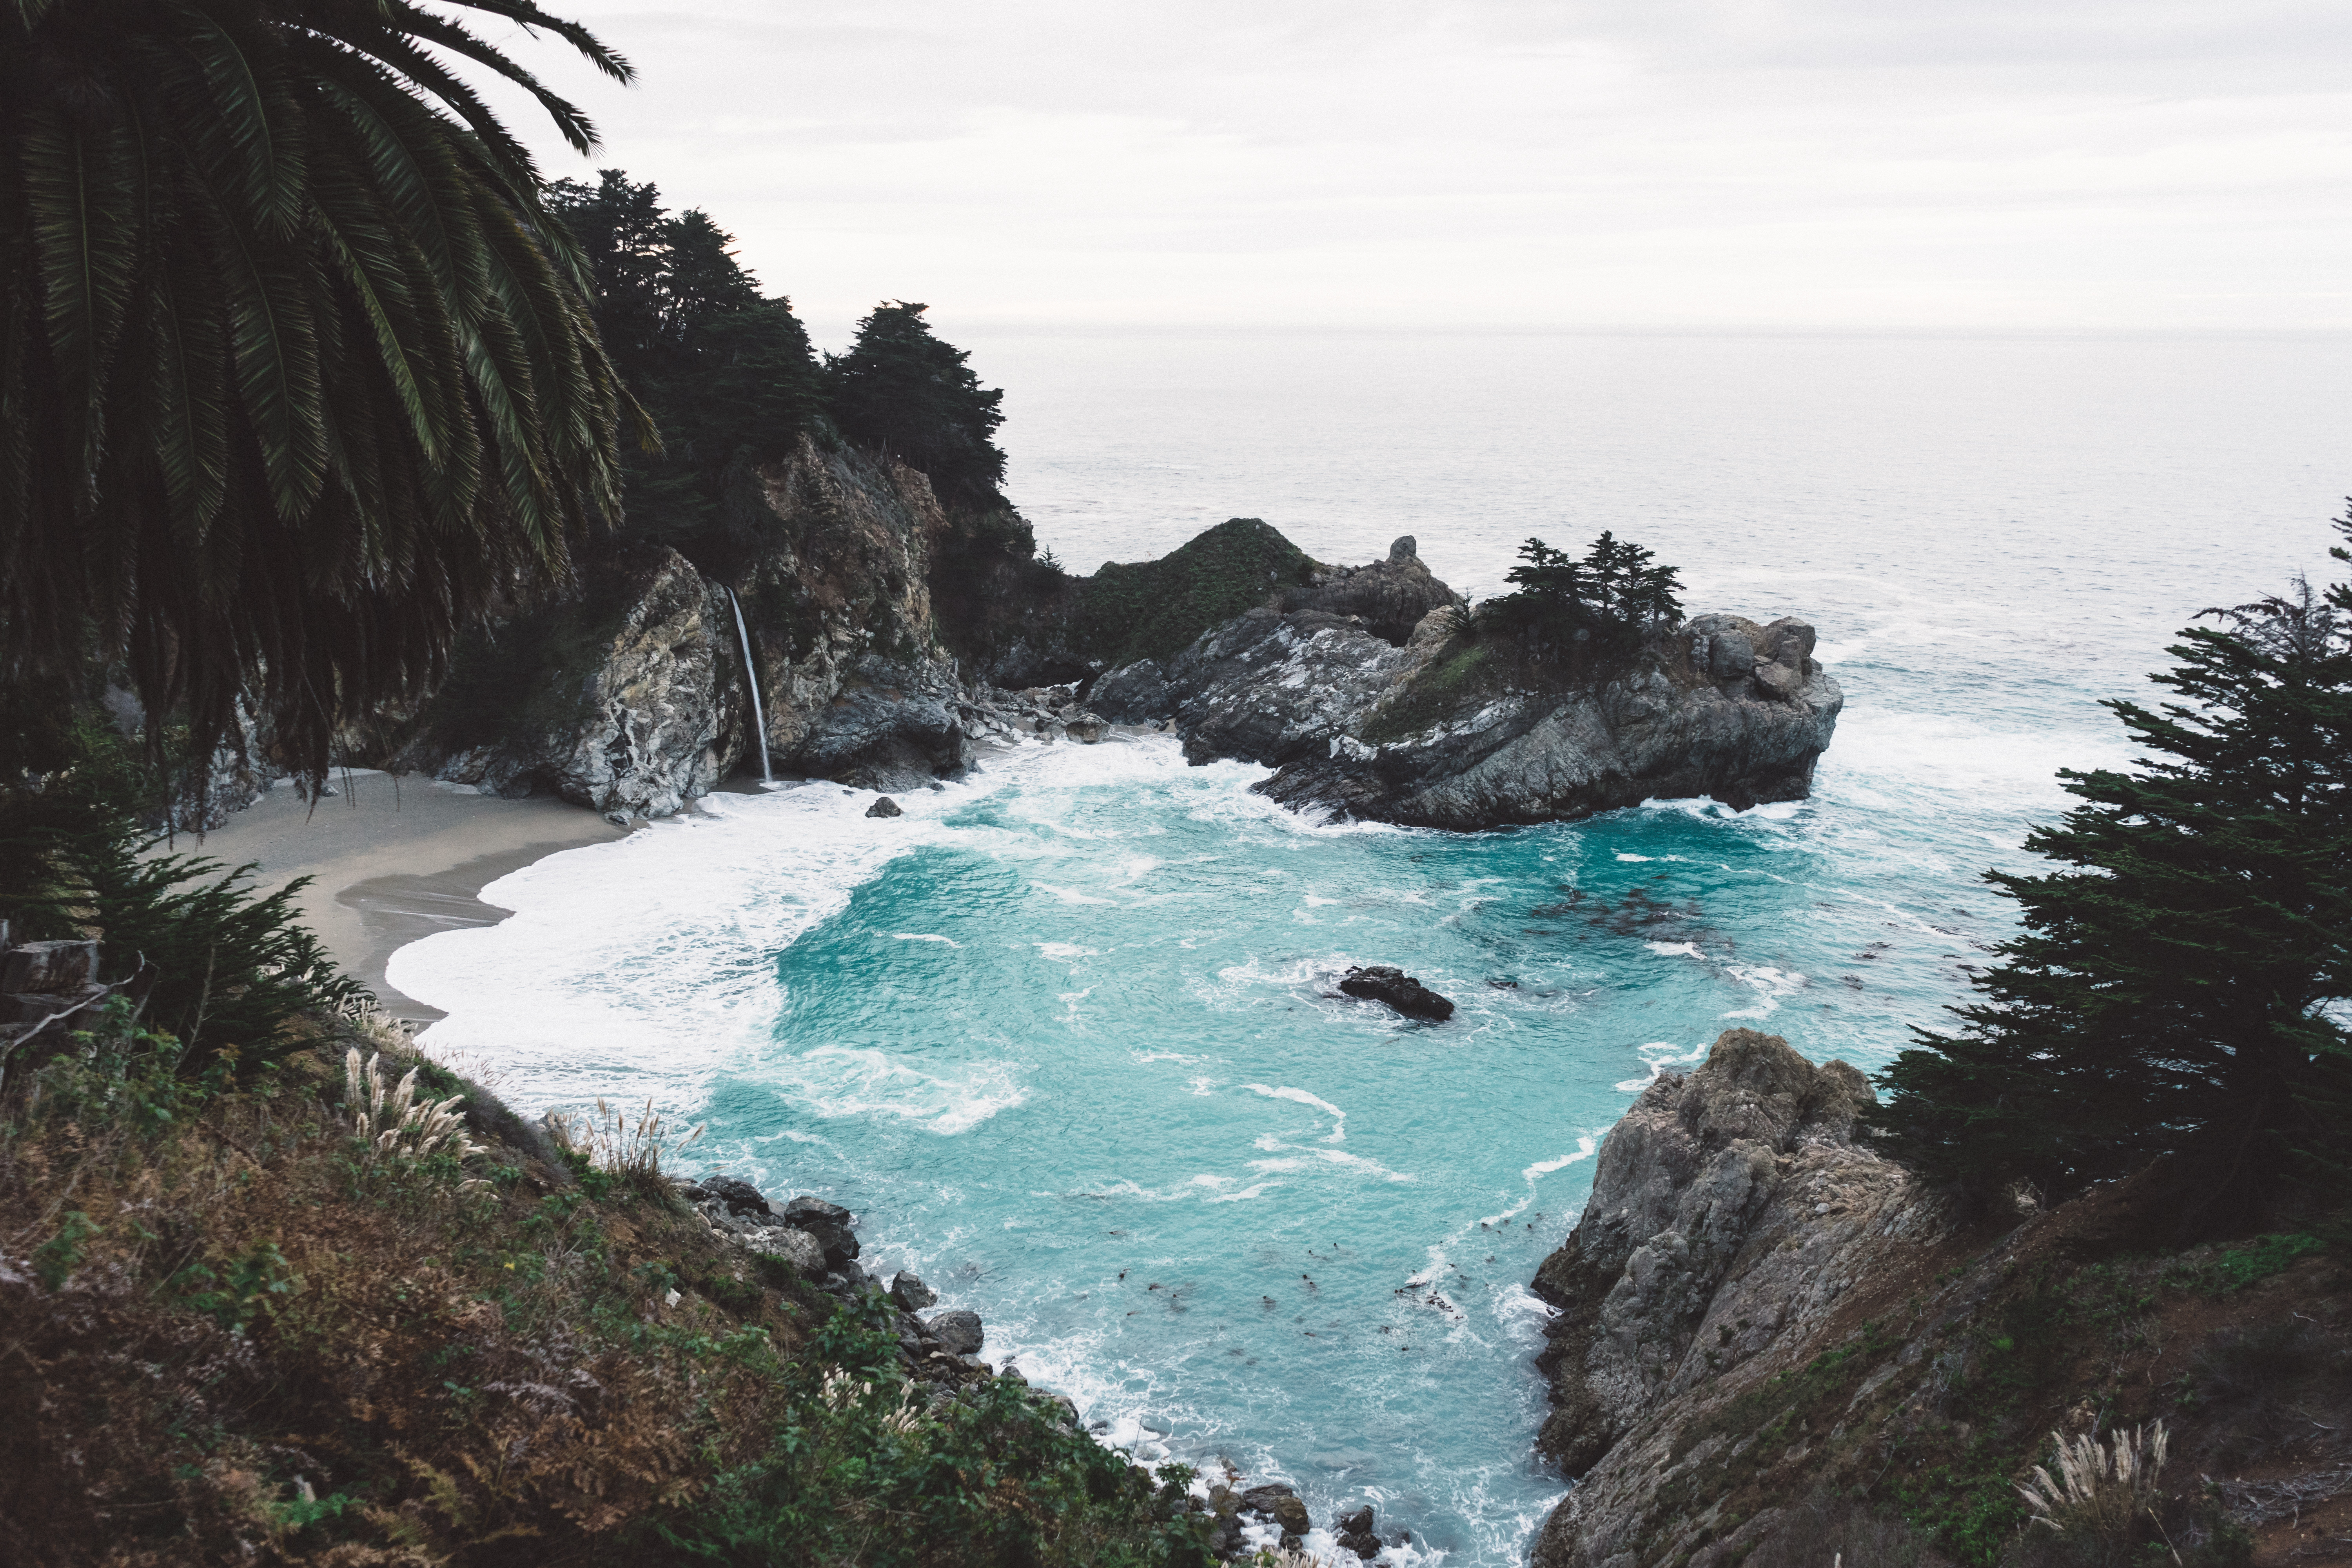
beach, sea, coast, water, rock, ocean, shore, wave, cliff, cove, bay, terrain, body of water, cape, islet, landform, geographical feature, wind wave